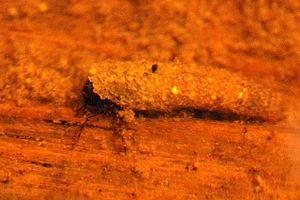
Les Apataniidae sont une famille d'insectes trichoptères.